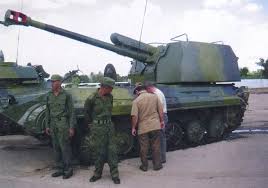
Label: Self Propelled Artillery